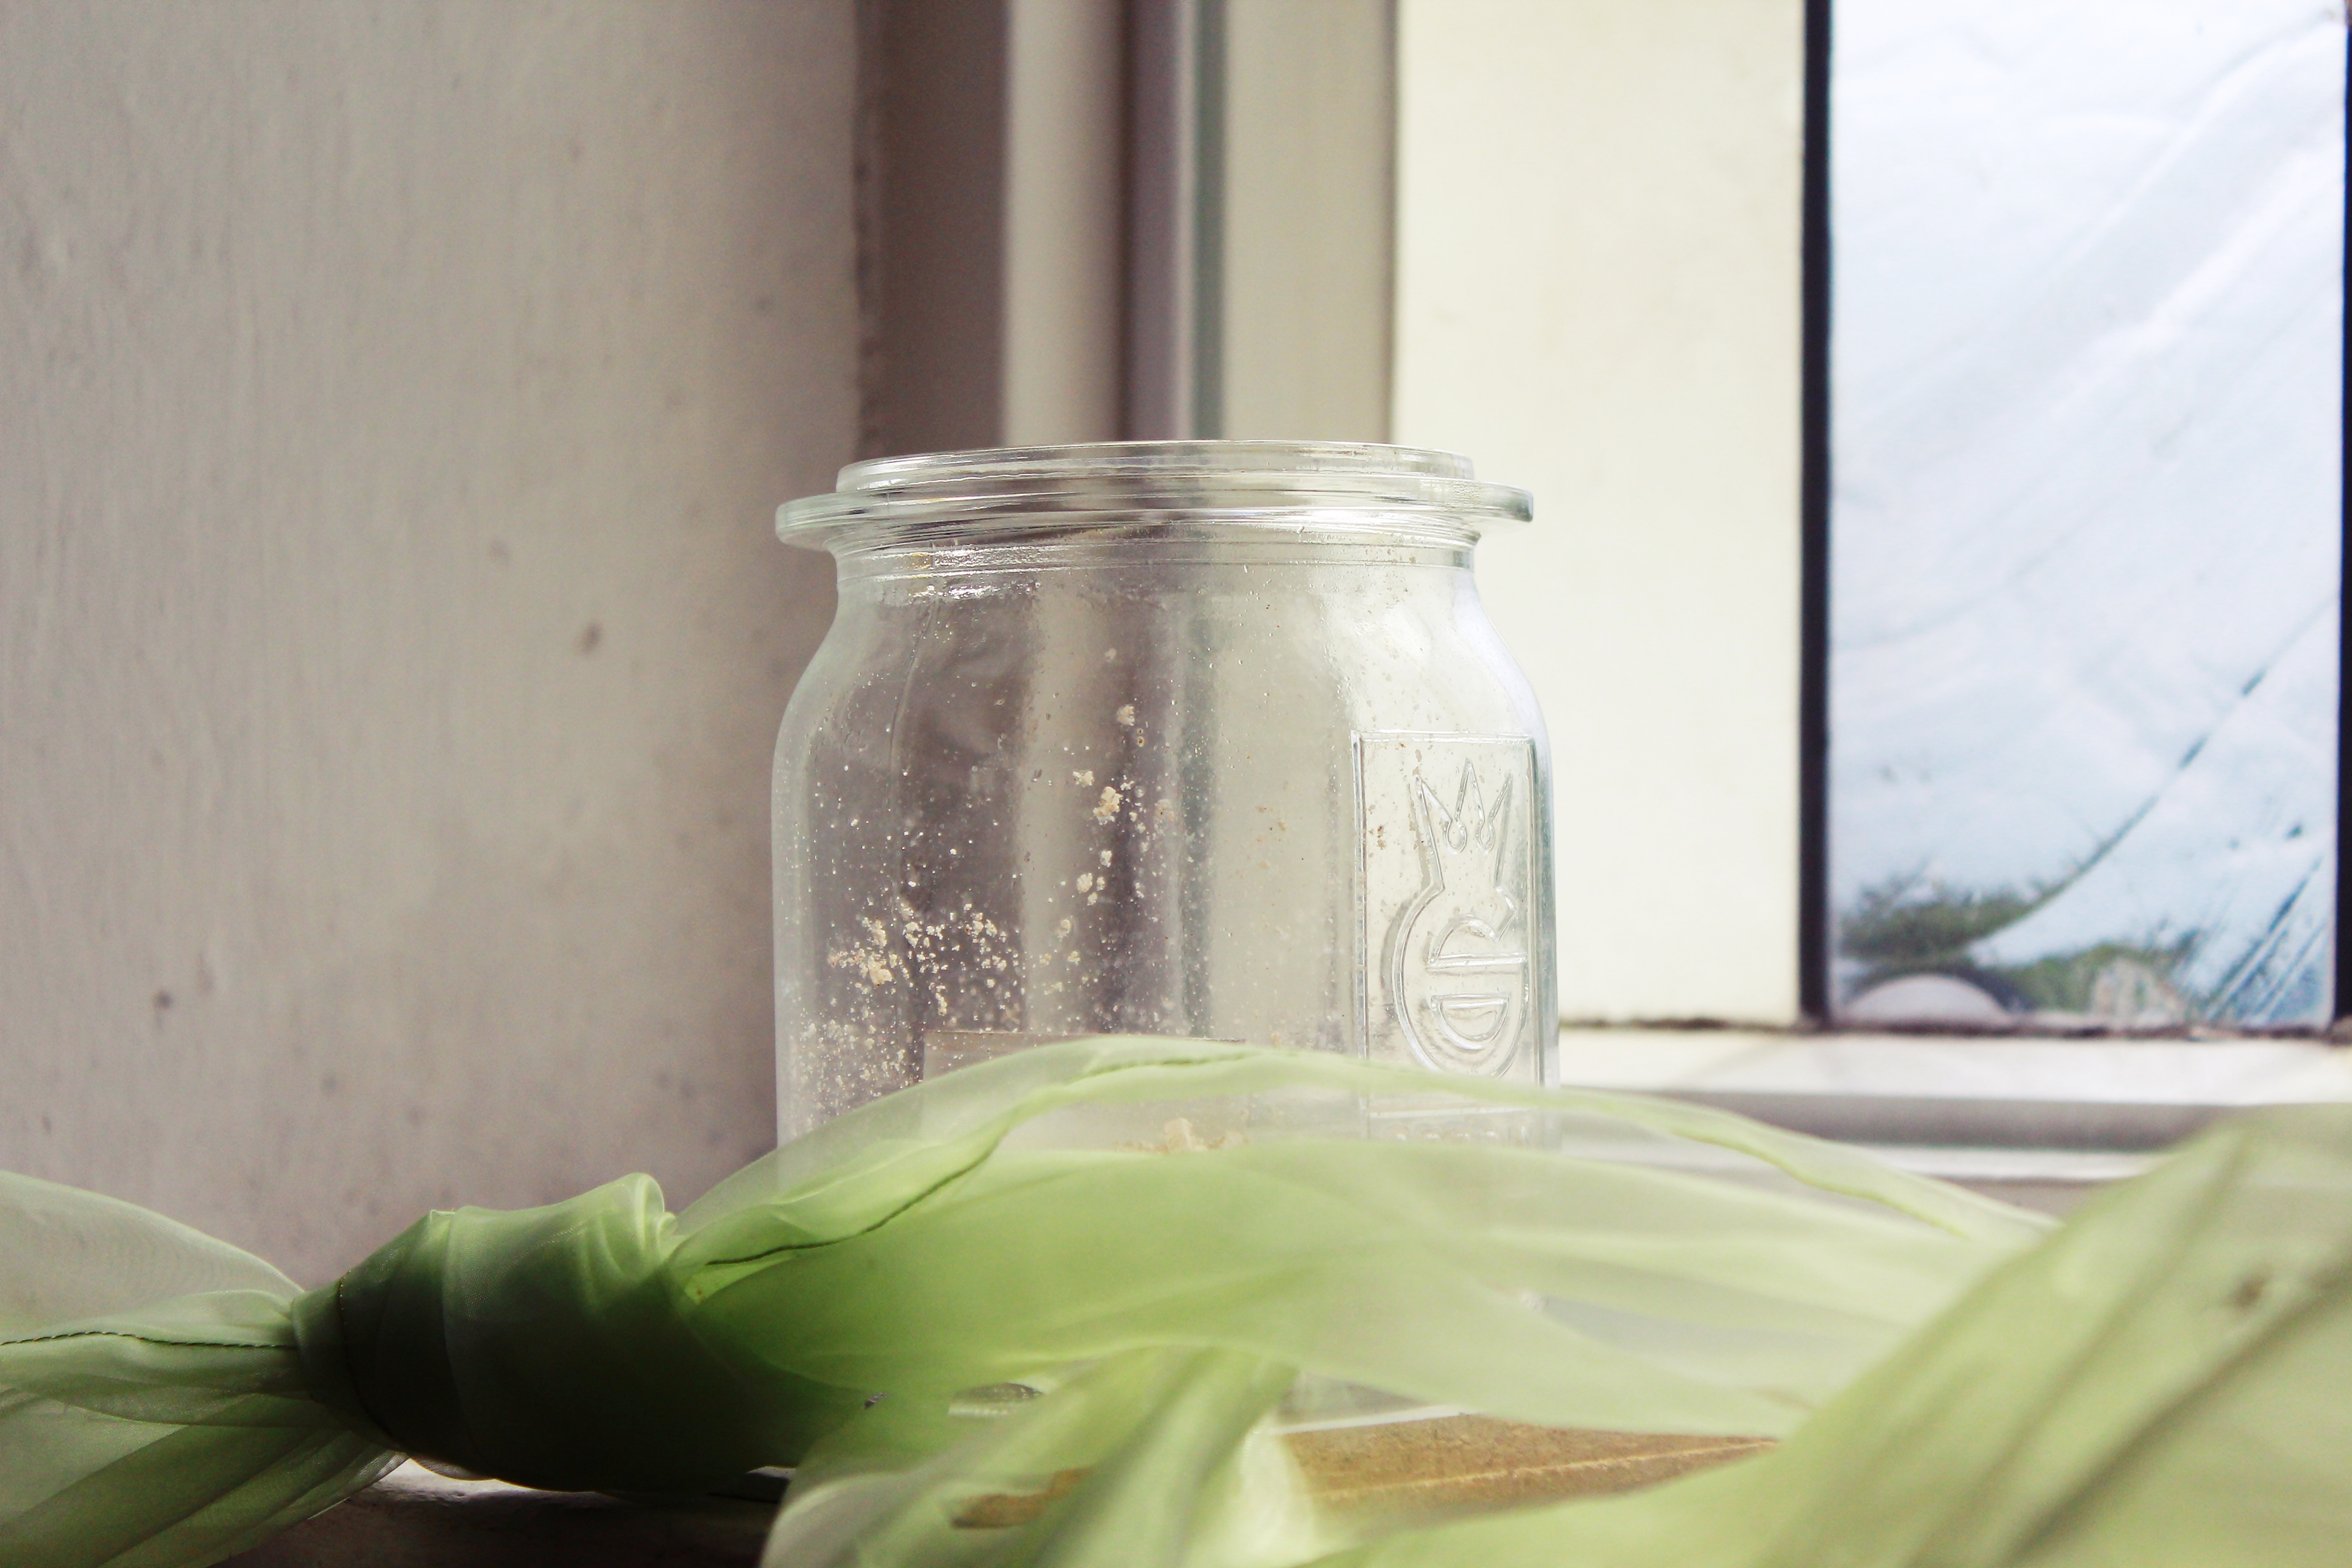
window, glass, decoration, store, food, vessel, produce, lighting, deco, storage, mason jar, transparent, container, decorative, glass jar, practical, kuchendeko, candy glass